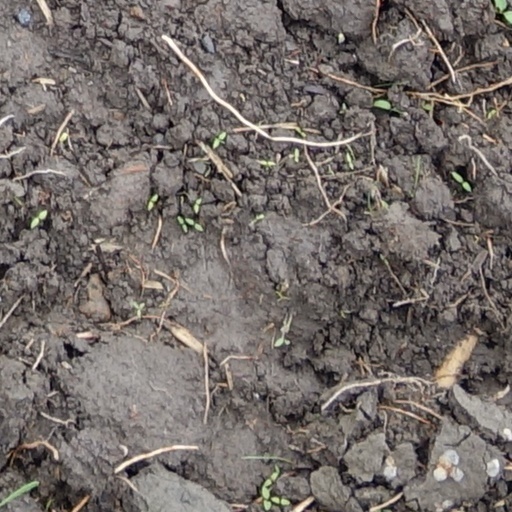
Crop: wheat